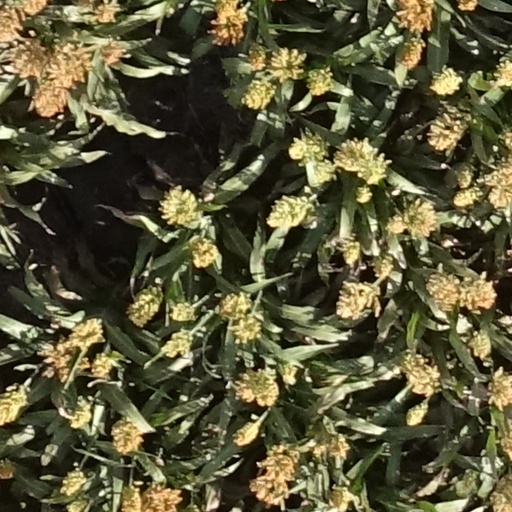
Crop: sorghum